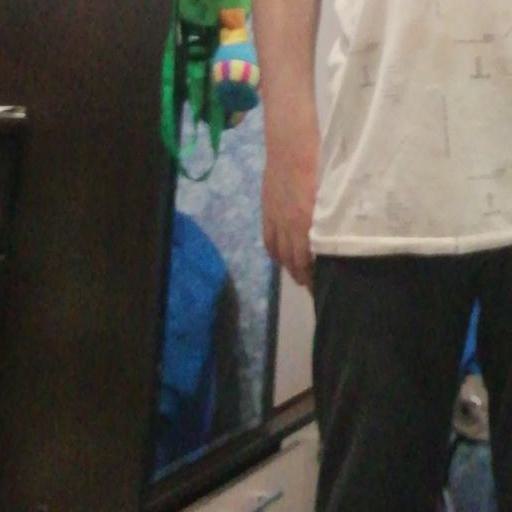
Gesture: no_gesture